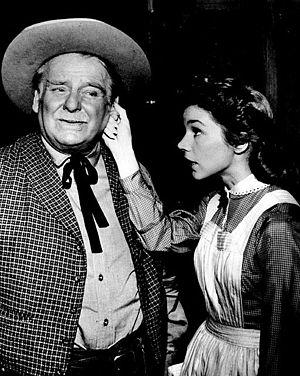
Betty Lou Keim, née le 27 septembre 1938 à Malden et morte le 27 janvier 2010 à Los Angeles, est une actrice américaine.